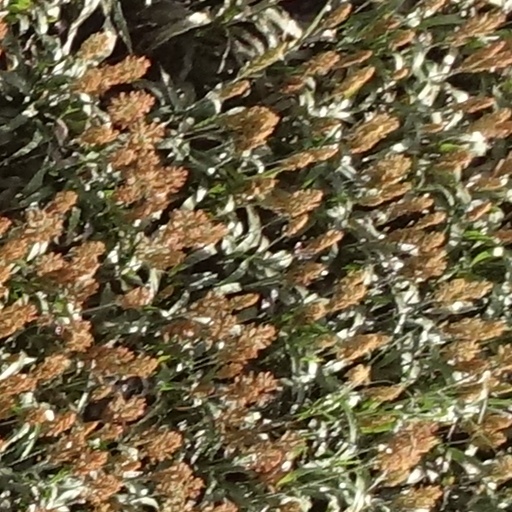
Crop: sorghum